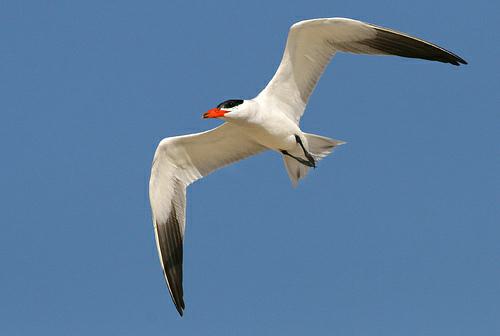
A photo of a caspian tern